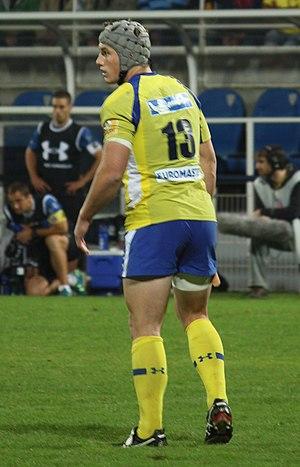
Jonathan Davies ASM-MHR
Jonathan James Vaughan Davies, né le 5 avril 1988 à Solihull, est un international gallois de rugby à XV, évoluant au poste de trois-quarts centre. Il est également un membre des Lions britanniques, sélection avec laquelle il remporte la série de tests 2013 en Australie. Il évolue avec les Scarlets en Pro12 dans le cadre d'un contrat fédéral.